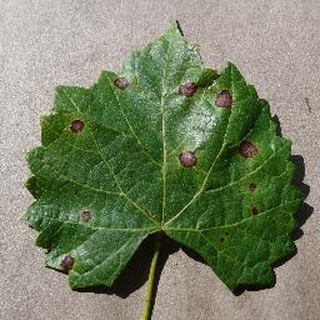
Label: grape_black_rot